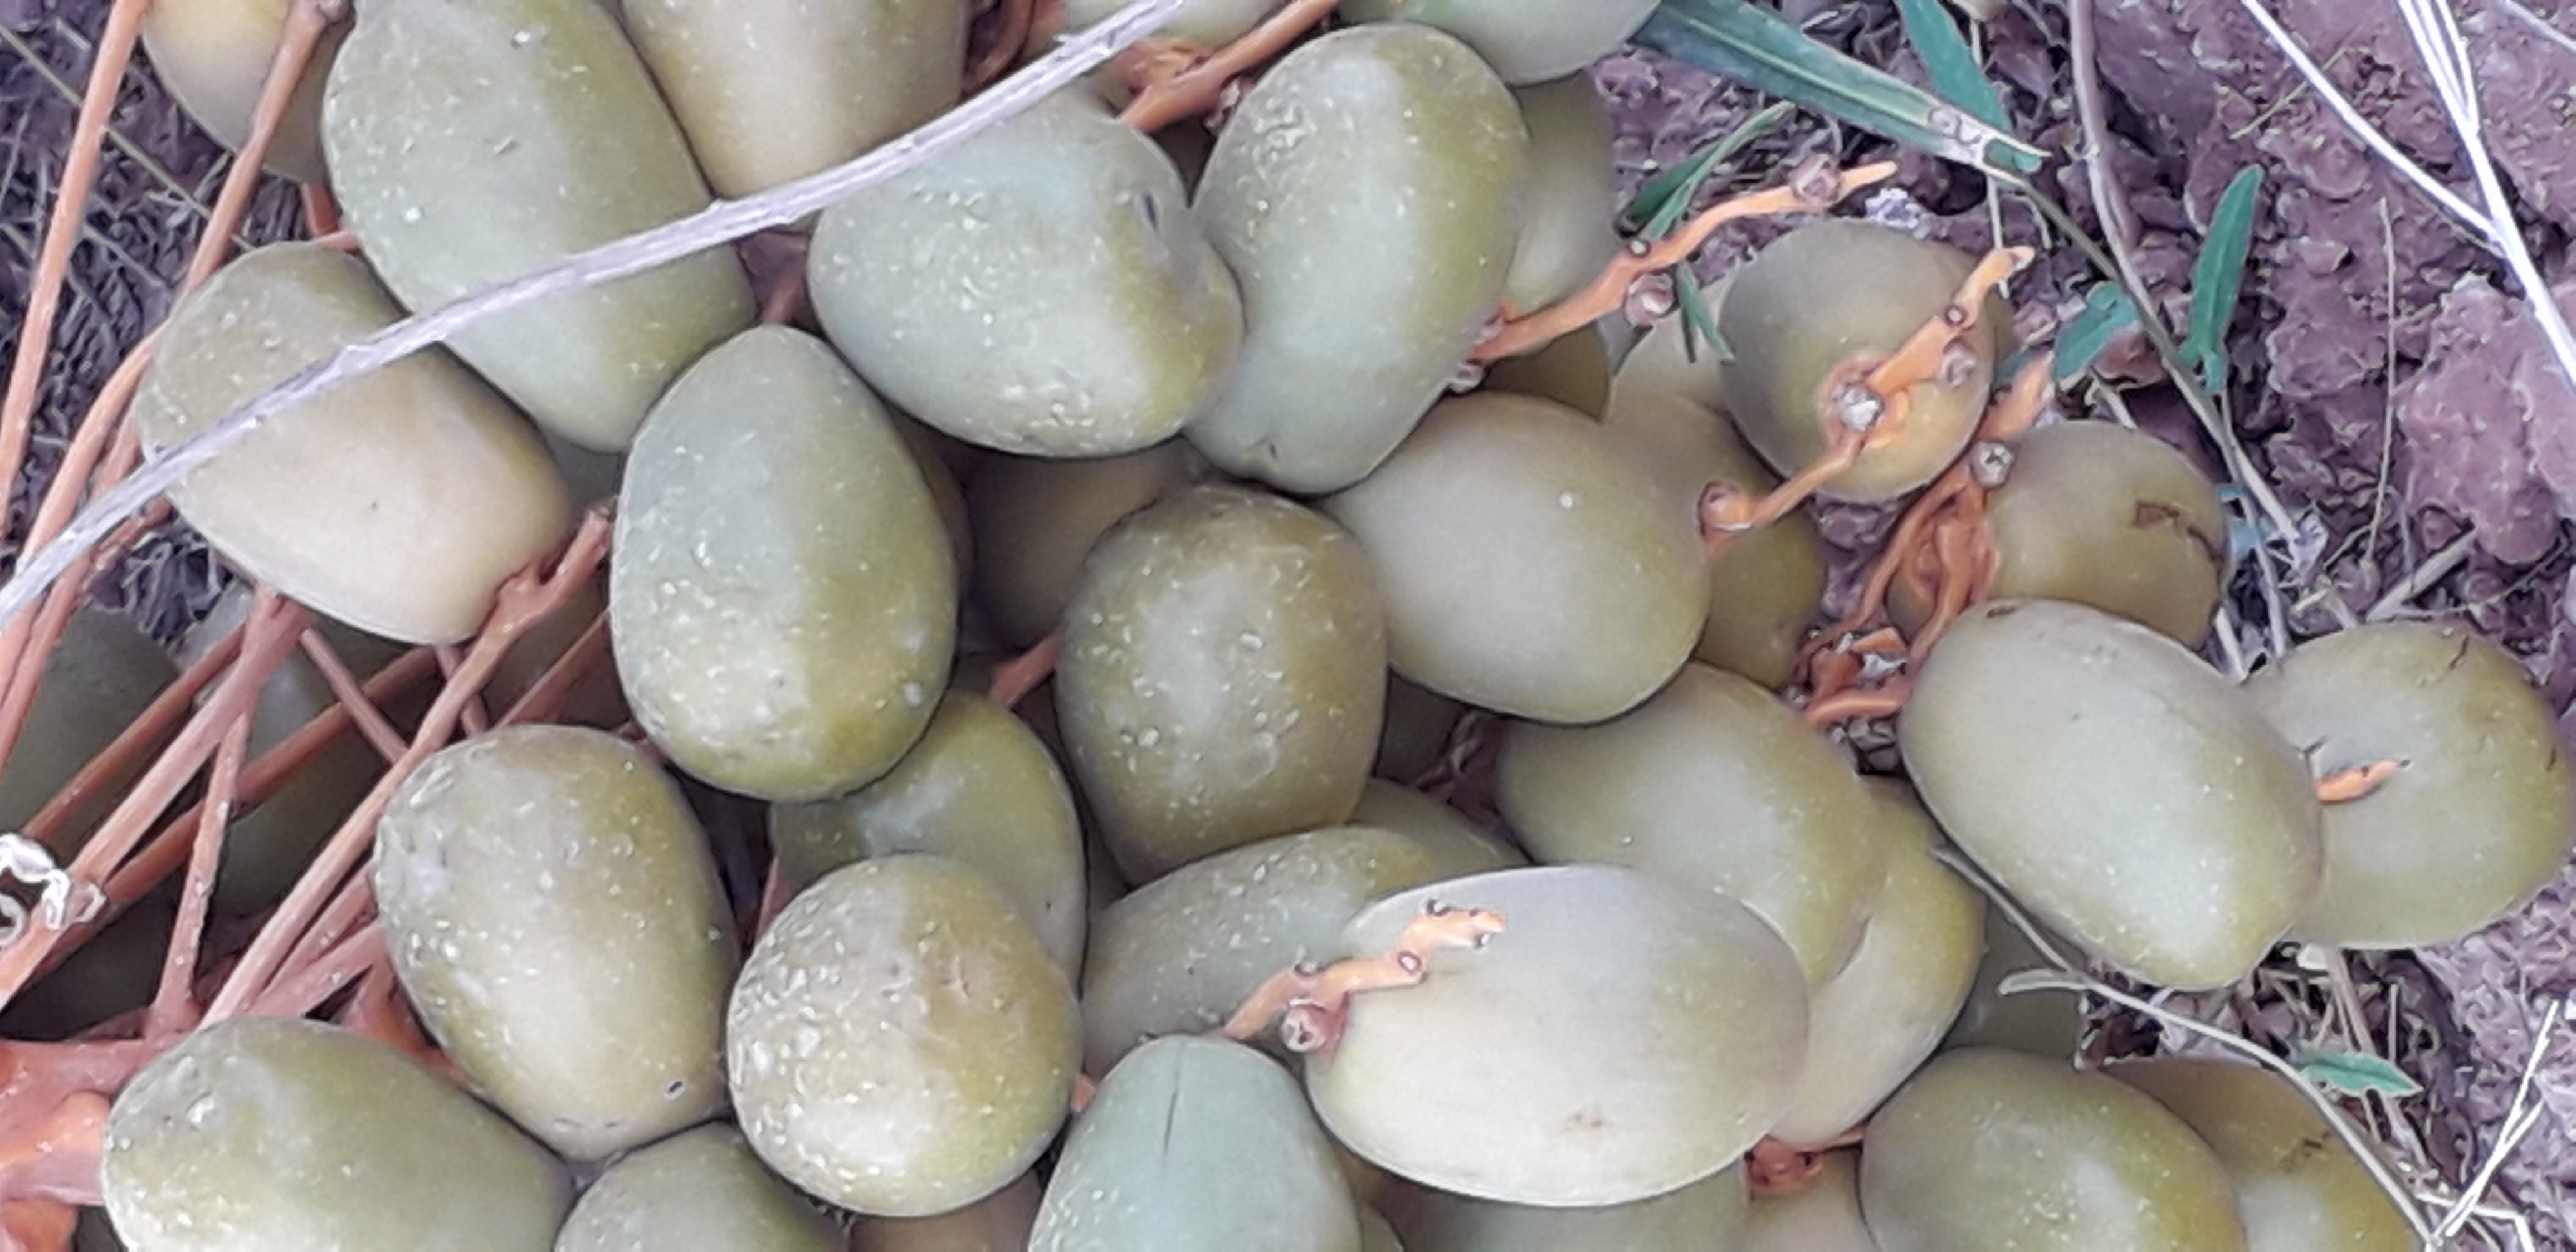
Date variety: Boufagous